Decline of Buddhism in the Indian subcontinent

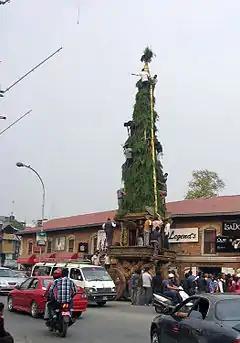
Procession of Jana Baha Dyah Jatra, the Bodhisattva of compassion in Kathmandu

After the conquest, Buddhism largely disappeared from most of India, surviving in the Himalayan regions and south India. Abul Fazl stated that there was scarcely any trace of Buddhists left. When he visited Kashmir in 1597, he met with a few old men professing Buddhism, however, he "saw none among the learned".